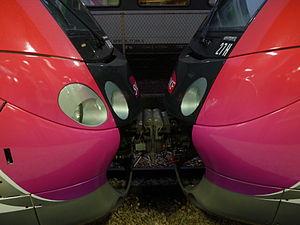
Détail de l'accouplement entre la Z 50007-08 et la Z 50053-54 en gare de Paris-Nord.
La Z 50000, également appelée Francilien, ou NAT, est une rame automotrice conçue dans les années 2000 pour équiper, en Île-de-France, les lignes de banlieue du réseau Transilien, au départ de la gare du Nord, de la gare de l'Est et de la gare Saint-Lazare en remplacement, notamment, des rames inox Z 6100 surnommées les « p'tits gris ».